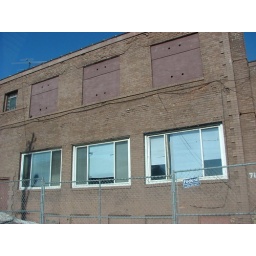
There used to be a sign in the window that read...&amp;quot;Dry Ice Avaliable&amp;quot;Oh...and &amp;quot;Yes We're Open.&amp;quot;